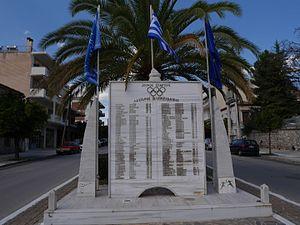
Plaque aux athlètes olympiques laconiens (ou lacédémoniens) de l'antiquité et d'aujourd'hui, Sparte.
Chionis de Sparte est un vainqueur olympique originaire de la cité de Sparte.
Arytamas de Sparte est un vainqueur olympique originaire de la cité de Sparte.
La liste des vainqueurs du stadion aux Jeux olympiques antiques recense les 221 vainqueurs connus, au cours de 255 Jeux, de cette course d'une longueur d'un stade depuis Corèbe d'Élis en 776 av. J.-C jusqu'à Dionysios d'Alexandrie en 269 ap. J.-C.